Spangereid Church

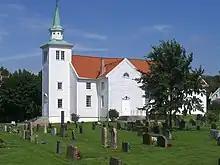
View of the church

Spangereid Church is a parish church of the Church of Norway in Lindesnes Municipality in Agder county, Norway. It is located in the village of Høllen. It is one of the churches for the Lindesnes parish which is part of the Lister og Mandal prosti (deanery) in the Diocese of Agder og Telemark. The white, stone church was built in a Romanesque cruciform design in the year 1140 using plans drawn up by an unknown architect. The church seats about 300 people.